James Stewart

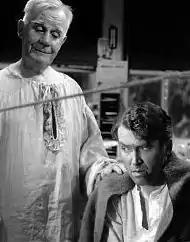
Travers stands behind a seated Stewart putting his hand on Stewart's shoulder

Stewart's final film to be released in 1940 was George Cukor's romantic comedy "The Philadelphia Story", in which he played an intrusive, fast-talking reporter sent to cover the wedding of a socialite (Katharine Hepburn) with the help of her ex-husband (Cary Grant). The film became one of the largest box-office successes of the year and received widespread critical acclaim. "The New York Herald Tribune" stated that "Stewart...contributes most of the comedy to the show...In addition, he contributes some of the most irresistible romantic moments." His performance earned him his only Academy Award in a competitive category for Best Actor, beating out Henry Fonda, for whom he had voted and with whom he had once roomed, both almost broke, in the early 1930s in New York. Stewart himself assessed his performance in "Mr. Smith" to be superior and believed the academy was recompensing for not giving him the award the year prior. Moreover, Stewart's character was a supporting role, not the male lead. He gave the Oscar to his father, who displayed it at his hardware store alongside other family awards and military medals.